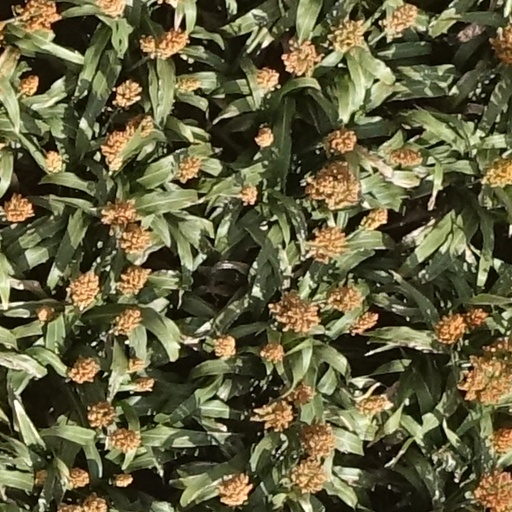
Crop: sorghum